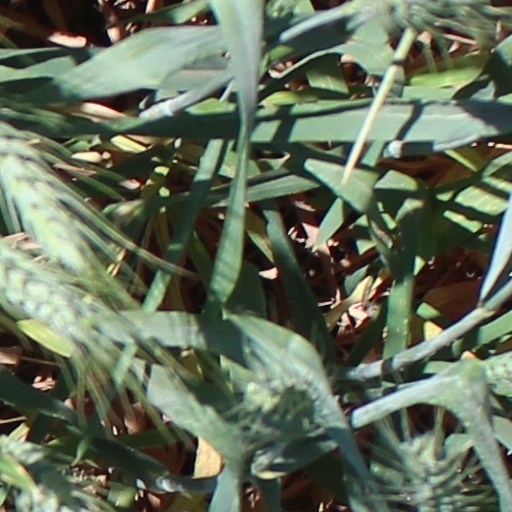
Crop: wheat